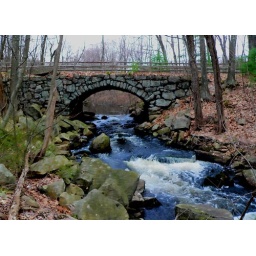
A stone bridge on the Westborough/Ashland line, this is hidden in the woods behind the T station.